AC/DC

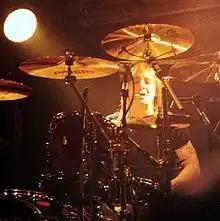
Phil Rudd performing in Seattle in 1996

Instead of Lange, their ninth studio album, "Flick of the Switch" (1983), was produced by the group's members themselves. It was a return to the rawness and simplicity of their early albums, but received mixed reviews and was considered underdeveloped and unmemorable; one critic stated that they "had made the same album nine times". "Flick of the Switch" eventually reached number four on the UK charts, and the top five in Australia, and Finland. AC/DC had minor success with the single "Guns for Hire", reaching number 84 on the "Billboard" Hot 100. Rudd has had long-term drug and alcohol addictions. His friendship with Malcolm had deteriorated and eventually escalated into a physical confrontation, after which Rudd was fired partway through the "Flick of the Switch" sessions in mid-1983. Rudd was replaced by ex-A II Z drummer Simon Wright in July 1983, after they held over 700 auditions in the US and UK. Simon Kirke and Paul Thompson were two drummers who auditioned.